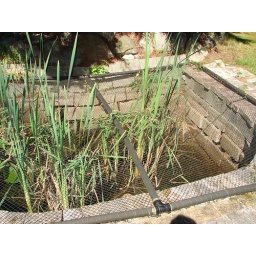
fish pond   water low in summer